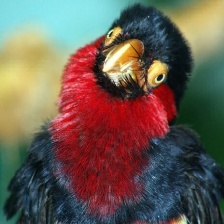
Species: BEARDED BARBET
Scientific name: LYBIUS DUBIUS